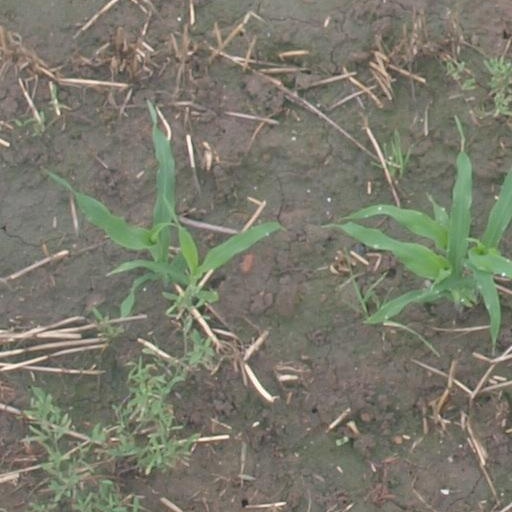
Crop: maize; corn